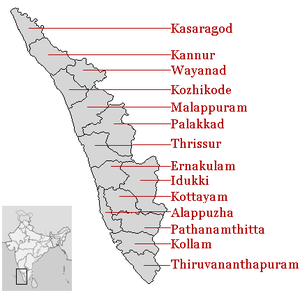
L'État du Kerala, en Inde, compte quatorze districts. Tous portent le même nom que leur ville principale, à l'exception du district de Wayanad.